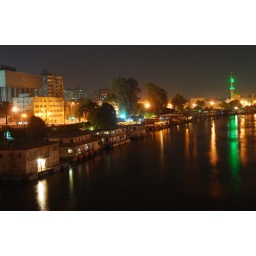
A row of house boats lines the bank of the Nile River in Cairo, Egypt.